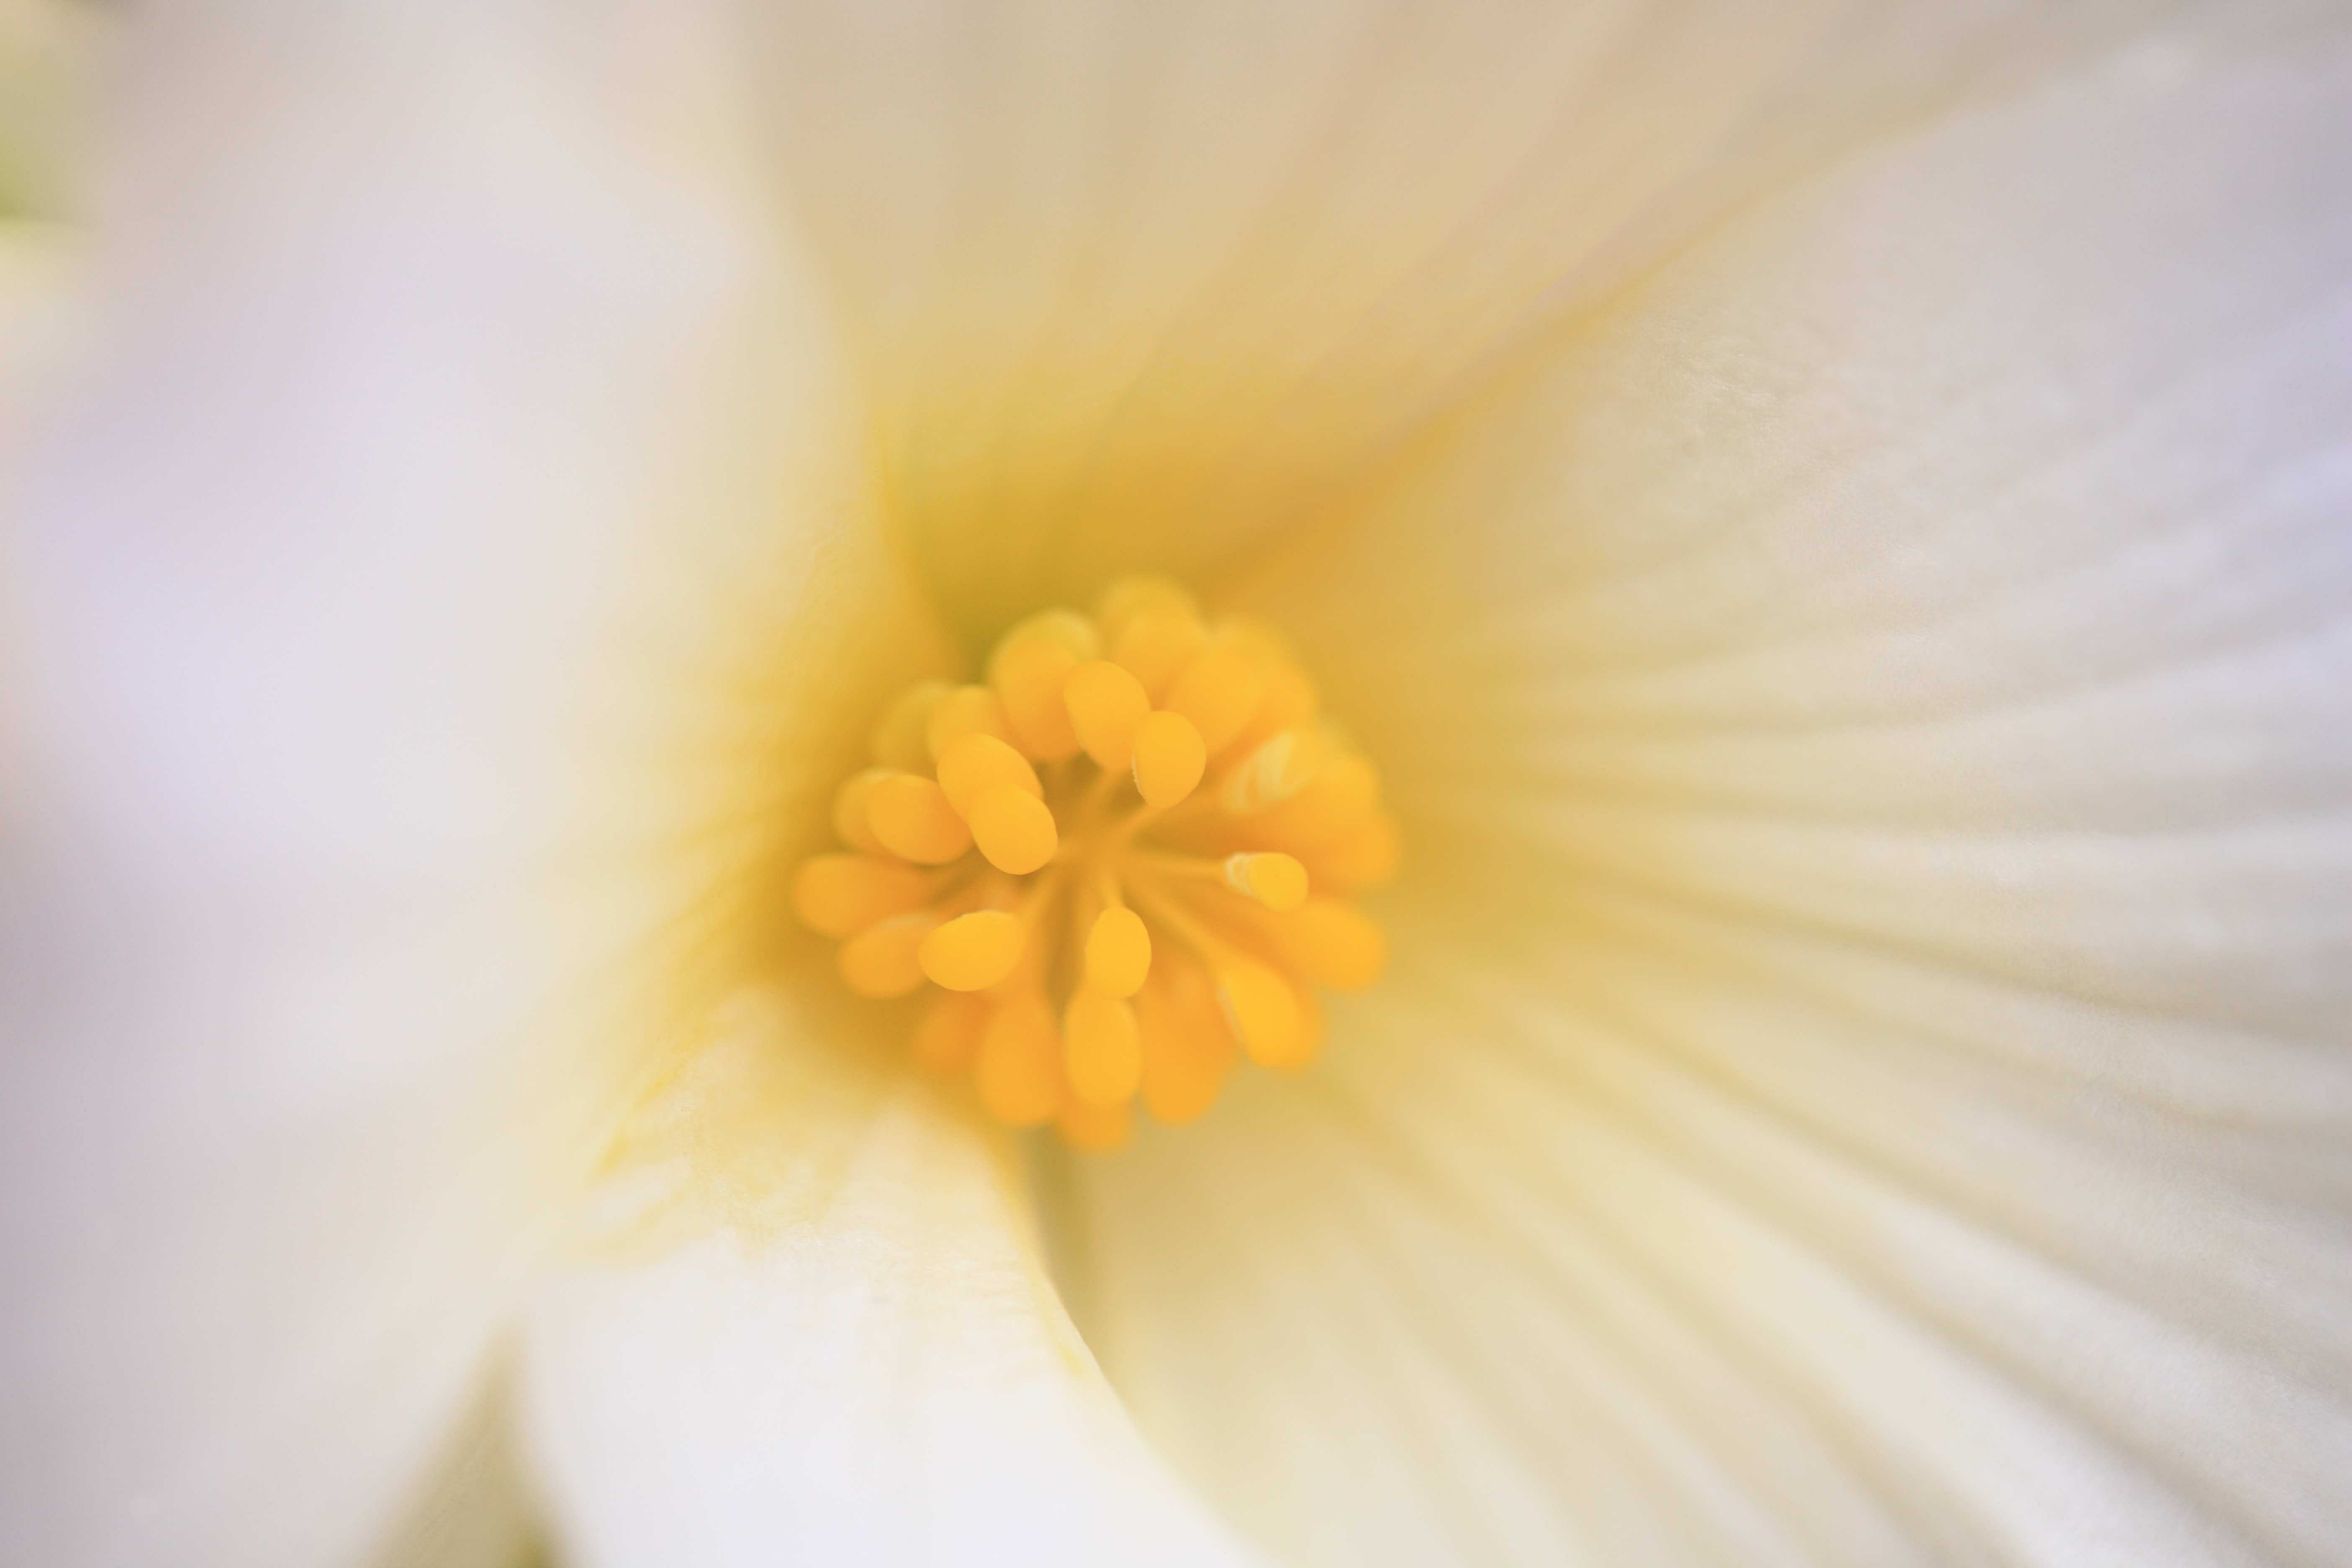
blossom, plant, white, photography, sunlight, flower, petal, high, yellow, flora, close up, 5d, hires, markii, hi, res, resolution, begonia, macro photography, flowering plant, plant stem, land plant